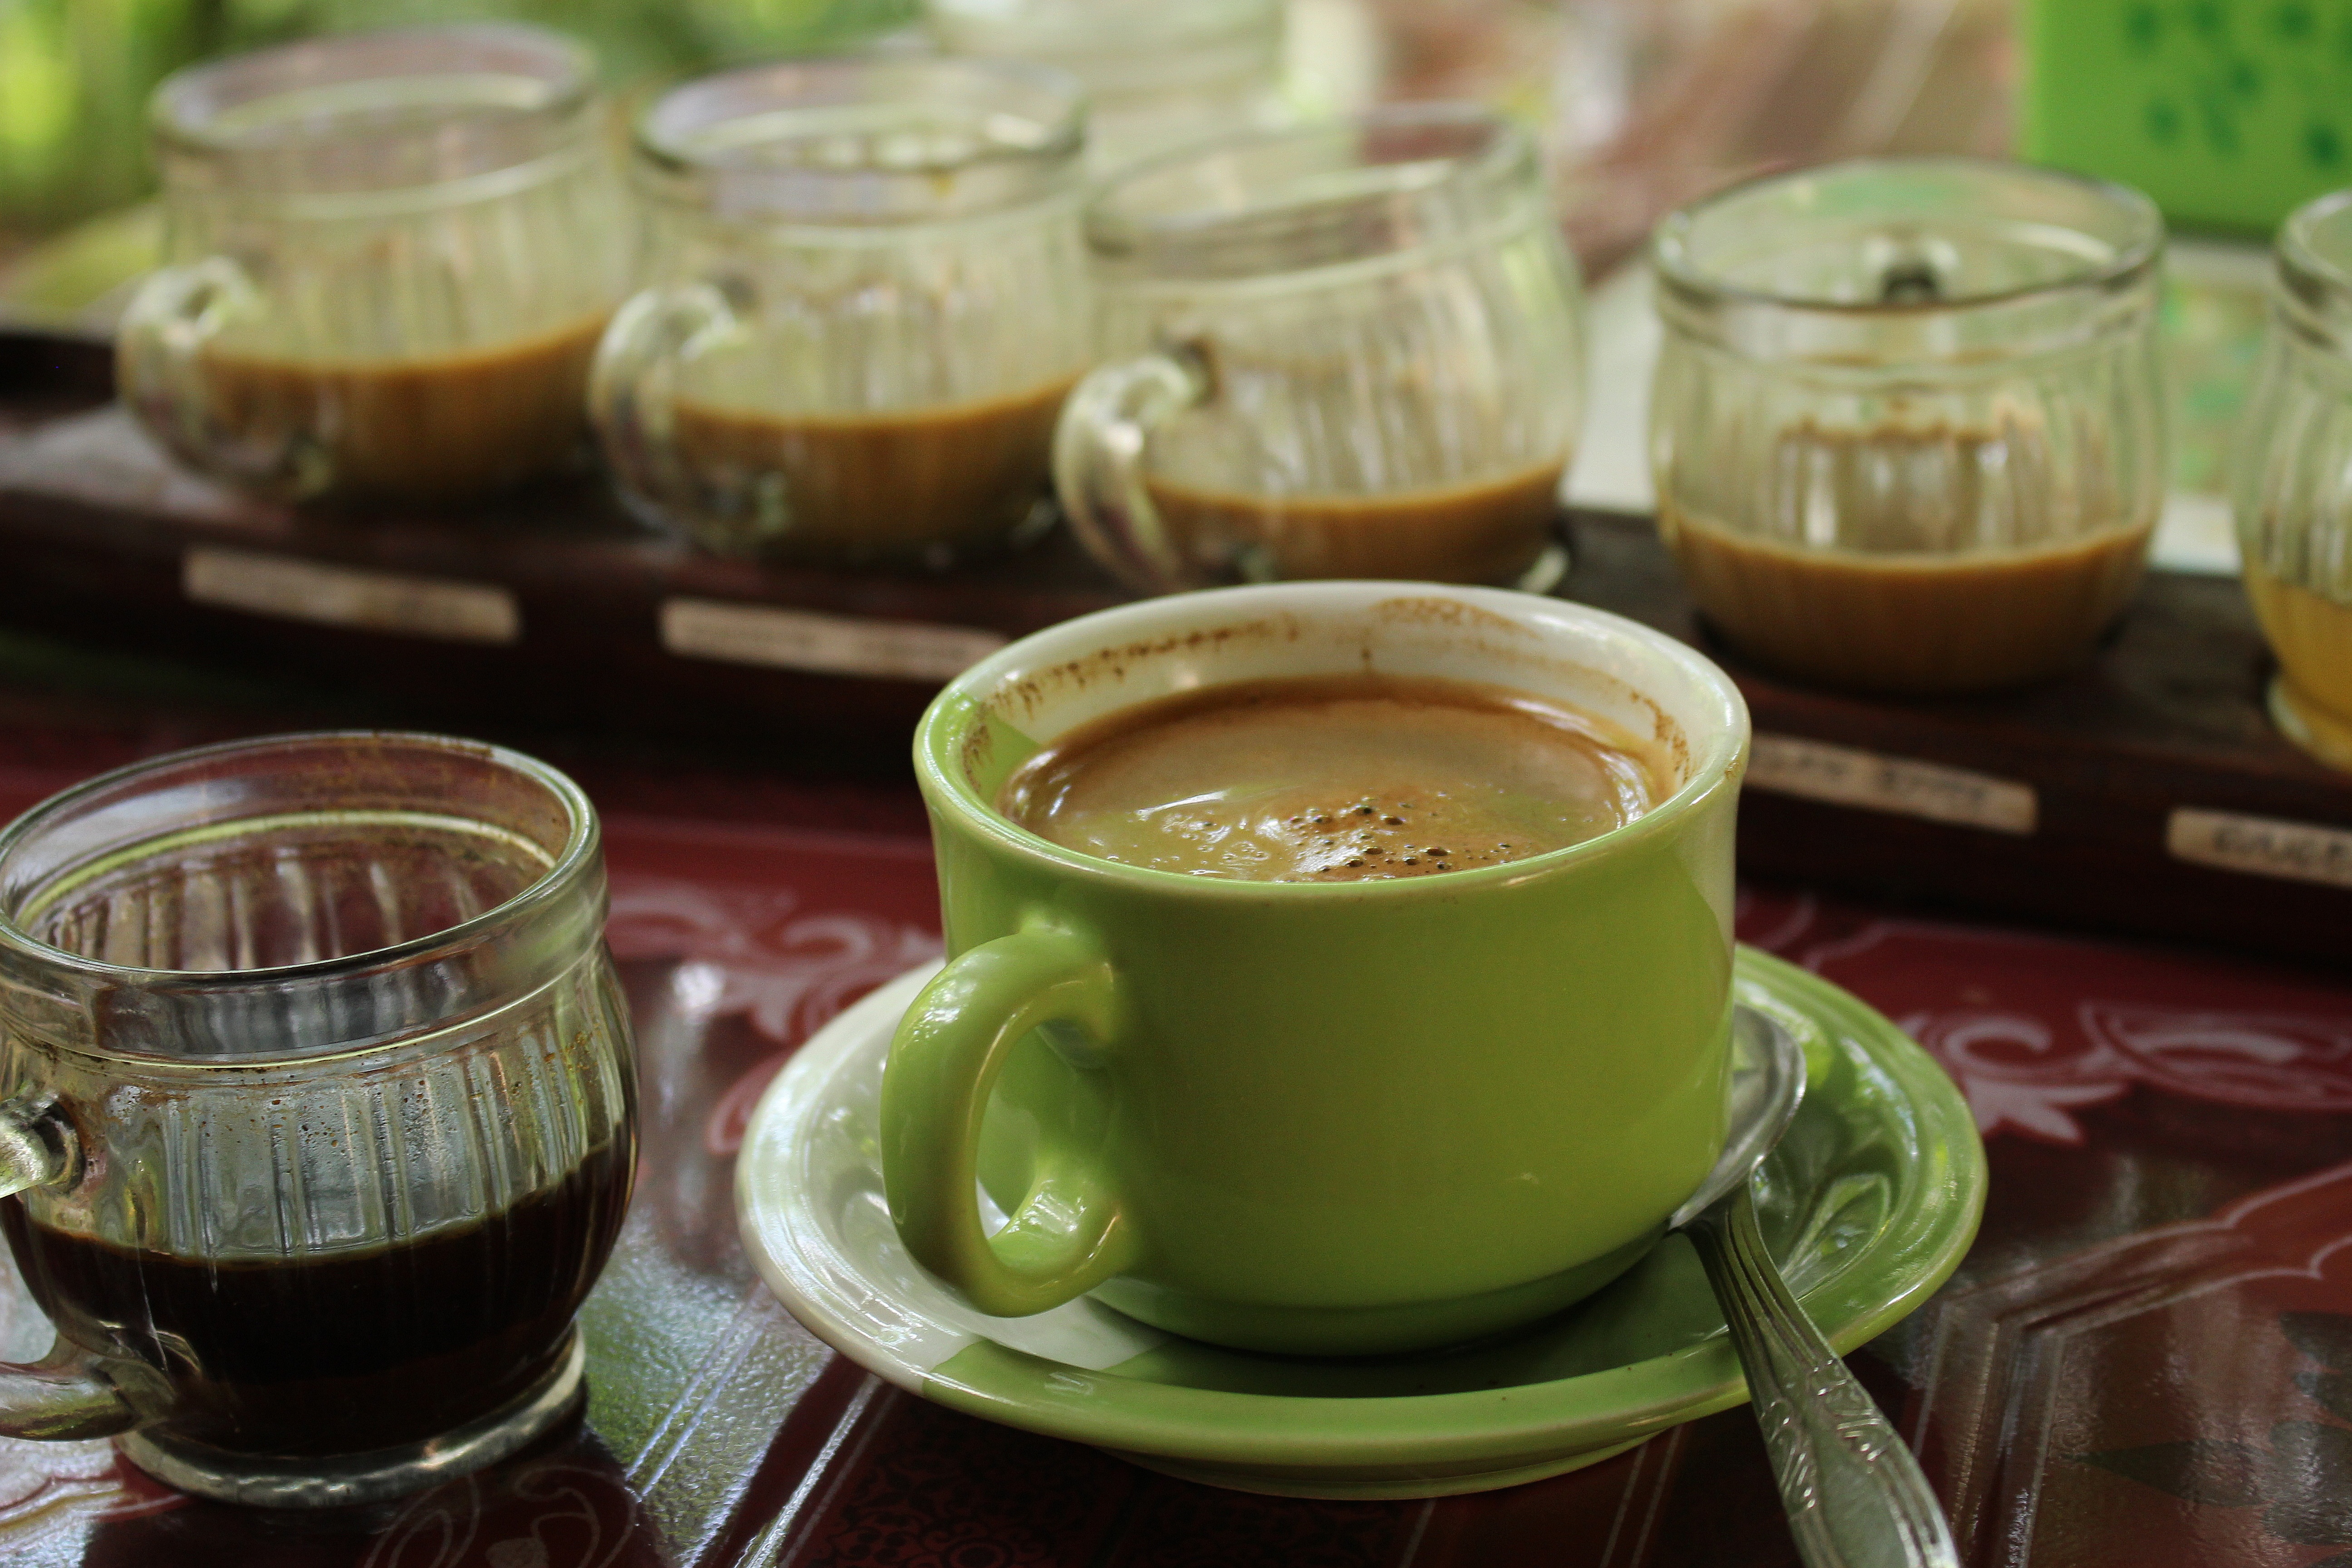
coffee, tea, cup, dish, meal, food, green, produce, holiday, drink, black, breakfast, relaxation, canning, coffee beans, time out